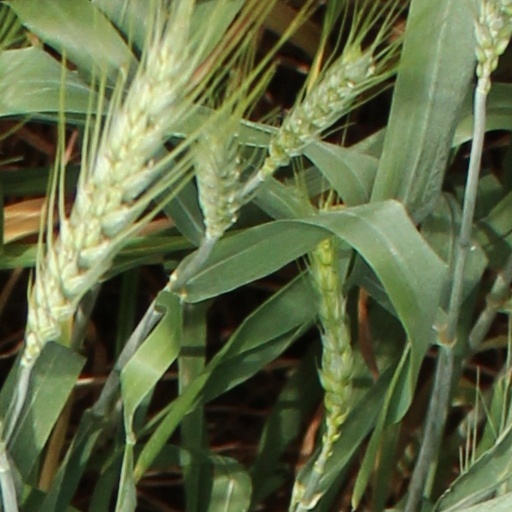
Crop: wheat